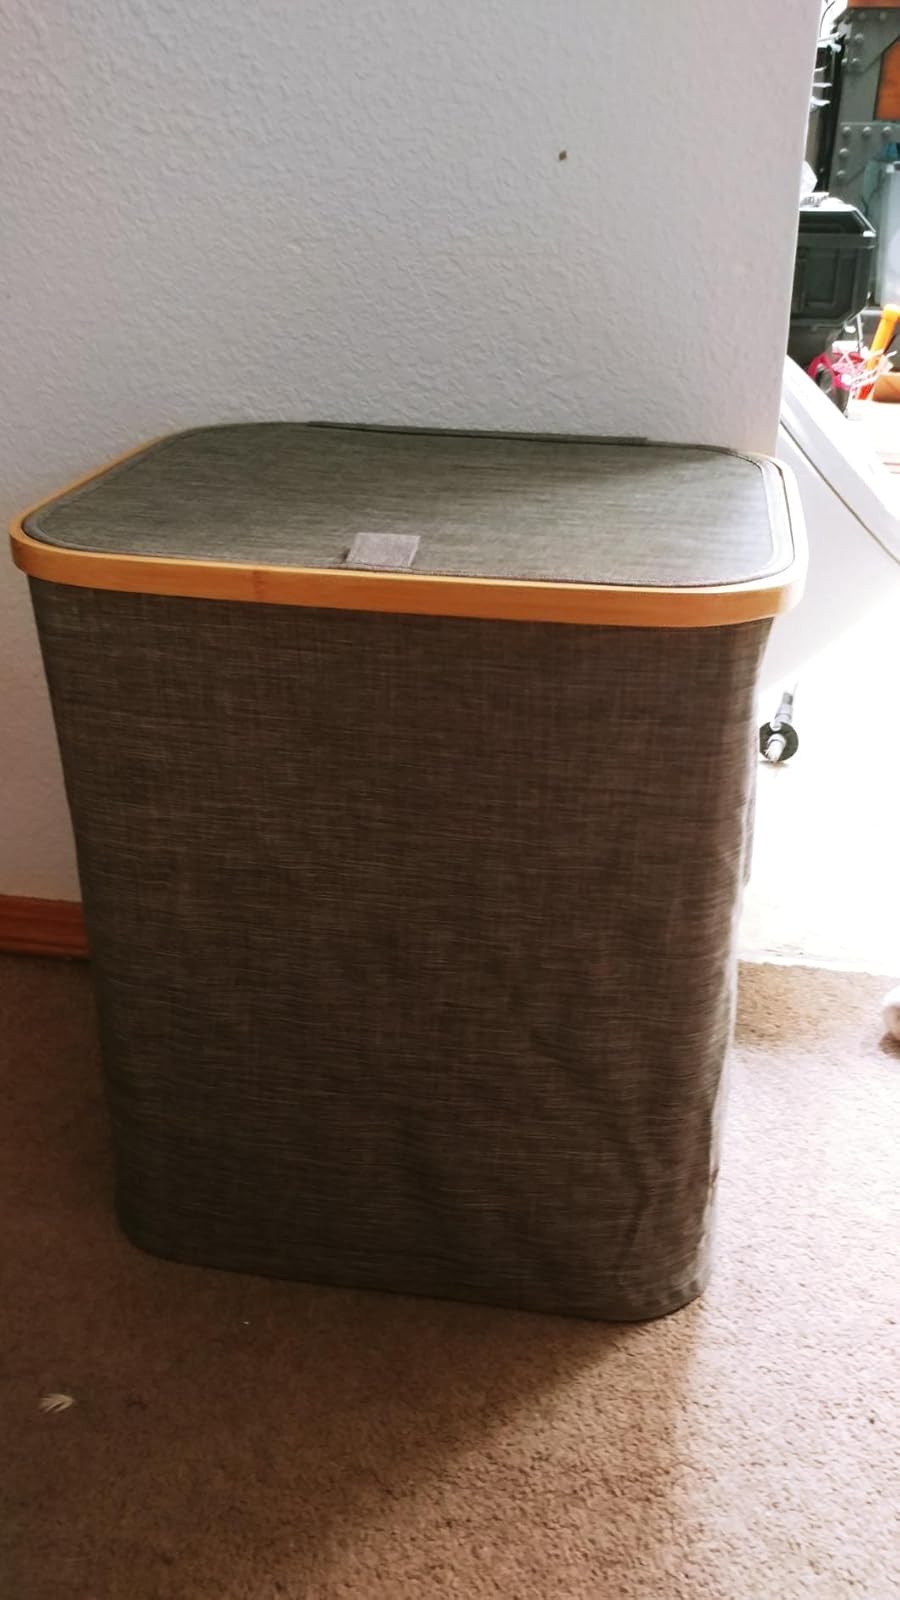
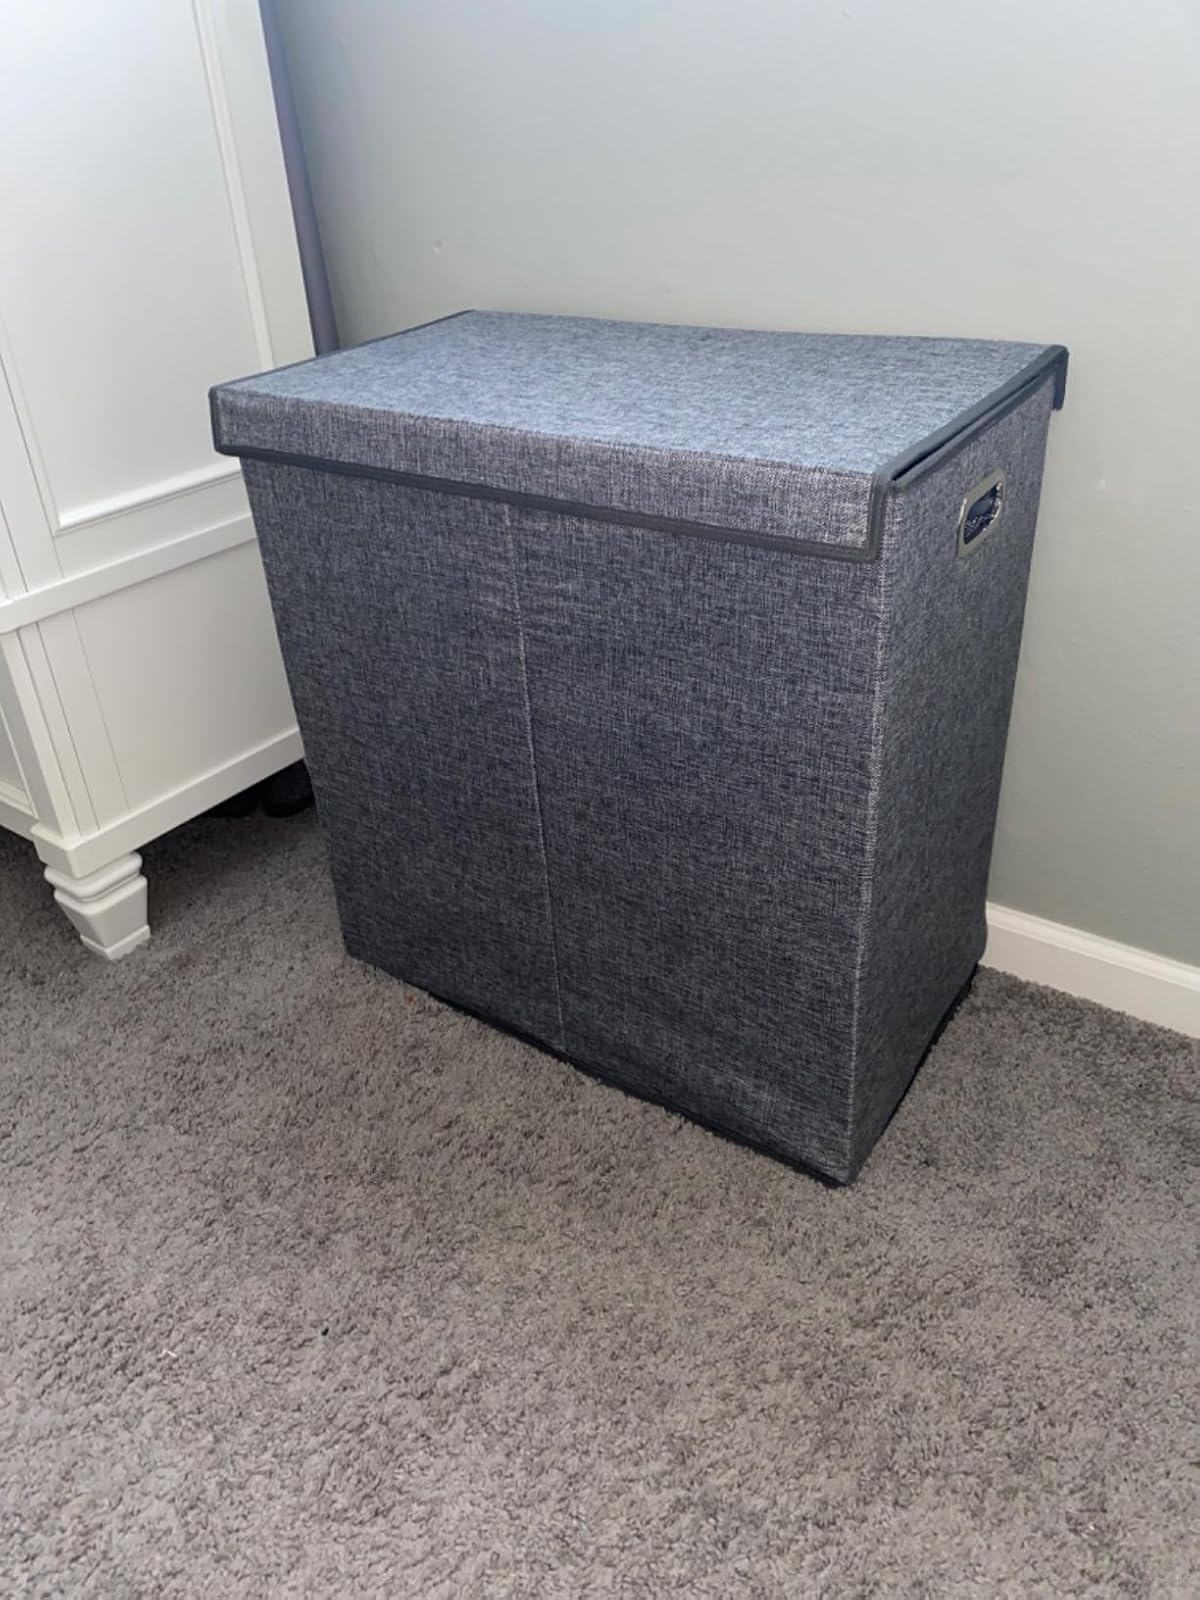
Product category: items_hamper
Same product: no